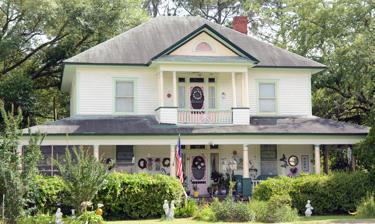
Building: Ritch–Carter–Martin House
Country: United States of America
Year built: 1930
Historic house in Georgia, United States United States historic place Ritch–Carter–Martin House U.S. National Register of Historic Places The house in 2015 Show map of Georgia Show map of the United States Location Jct. of U.S. Highway 341 (GA 27), and Tillman St., Odum, Georgia Coordinates 31°39′50″N 82°1′32″W / 31.66389°N 82.02556°W / 31.66389; -82.02556 Area 1.8 acres (0.73 ha) Built 1915 Built by Paul Edward McCall Architectural style Classical Revival NRHP reference No. 98001484 Added to NRHP December 10, 1998 The Ritch–Carter–Martin House in Odum, Georgia , is a two-story wood-framed house that was built in c. 1915 and was listed on the National Register of Historic Places in 1998.  The listing included three contributing buildings .  It was the last surviving two-story Classical Revival house in Odum. It was built by carpenter Paul Edward McCall for James Colquitt Ritch (1869–1944), on a corner location.  It was later the home of Miss Essie Moody Carter, who by 1988 had lived there for about 65 years. The house was the location of the telephone exchange for Odum from the mid-1930s to 1965.  The exchange was bought by Miss Essie.  Miss Essie married Joe Martin, a telephone linesman, in 1937. References